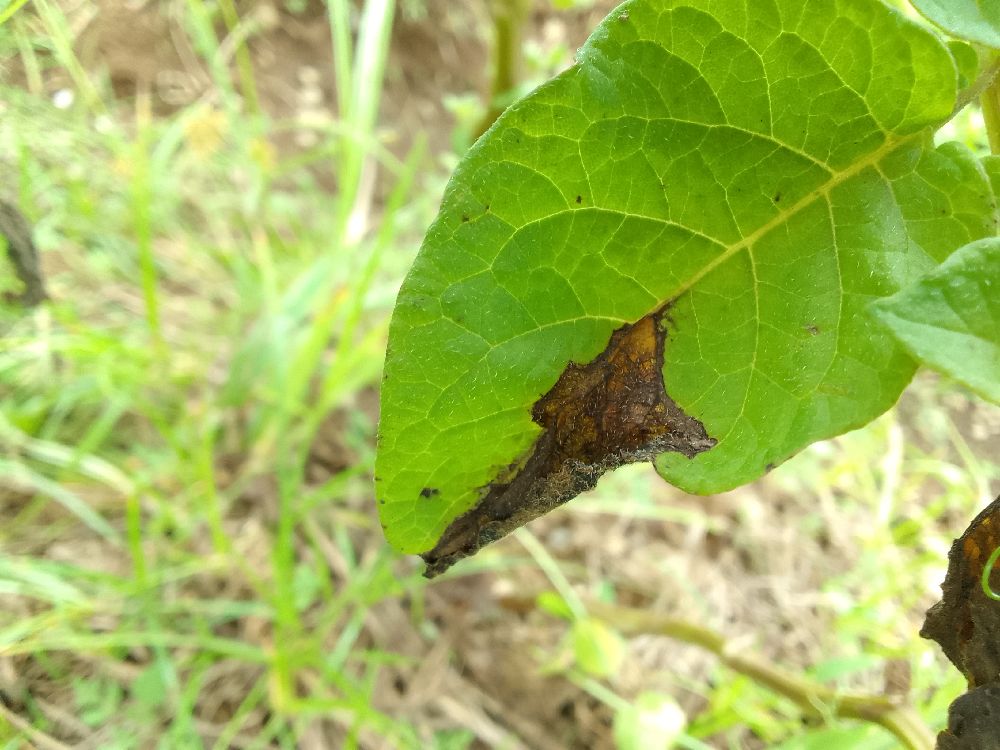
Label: Late blight